Spherical (video game)

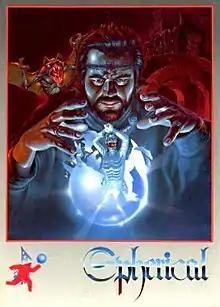
game cover art

Spherical is a 1989 video game published by Rainbow Arts. It was released for the Amiga, Amstrad CPC, Atari ST, Commodore 64 and ZX Spectrum. It is similar in terms of gameplay to Tecmo's Solomon's Key.